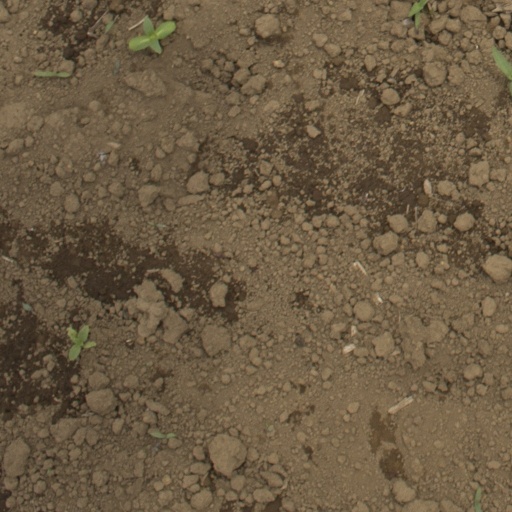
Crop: Jerusalem artichoke